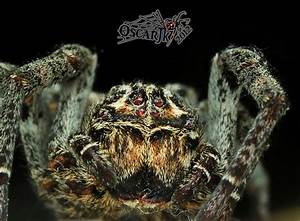
Label: ragno